Seyfert galaxy

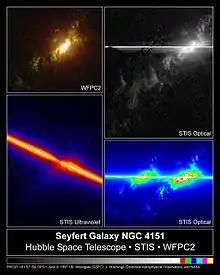
Optical and ultraviolet images of the black hole in the center of NGC 4151, a Seyfert galaxy

In the 1960s and 1970s, research to further understand the properties of Seyfert galaxies was carried out. A few direct measurements of the actual sizes of Seyfert nuclei were taken, and it was established that the emission lines in NGC 1068 were produced in a region over a thousand light years in diameter. Controversy existed over whether Seyfert redshifts were of cosmological origin. Confirming estimates of the distance to Seyfert galaxies and their age were limited since their nuclei vary in brightness over a time scale of a few years; therefore arguments involving distance to such galaxies and the constant speed of light cannot always be used to determine their age. In the same time period, research had been undertaken to survey, identify and catalogue galaxies, including Seyferts. Beginning in 1967, Benjamin Markarian published lists containing a few hundred galaxies distinguished by their very strong ultraviolet emission, with measurements on the position of some of them being improved in 1973 by other researchers. At the time, it was believed that 1% of spiral galaxies are Seyferts. By 1977, it was found that very few Seyfert galaxies are ellipticals, most of them being spiral or barred spiral galaxies. During the same time period, efforts have been made to gather spectrophotometric data for Seyfert galaxies. It became obvious that not all spectra from Seyfert galaxies look the same, so they have been subclassified according to the characteristics of their emission spectra. A simple division into types I and II has been devised, with the classes depending on the relative width of their emission lines. It has been later noticed that some Seyfert nuclei show intermediate properties, resulting in their being further subclassified into types 1.2, 1.5, 1.8 and 1.9 (see #Classification). Early surveys for Seyfert galaxies were biased in counting only the brightest representatives of this group. More recent surveys that count galaxies with low-luminosity and obscured Seyfert nuclei suggest that the Seyfert phenomenon is actually quite common, occurring in 16% ± 5% of galaxies; indeed, several dozen galaxies exhibiting the Seyfert phenomenon exist in the close vicinity (≈27 Mpc) of our own galaxy. Seyfert galaxies form a substantial fraction of the galaxies appearing in the Markarian Catalogue, a list of galaxies displaying an ultraviolet excess in their nuclei.